Elric of Melniboné

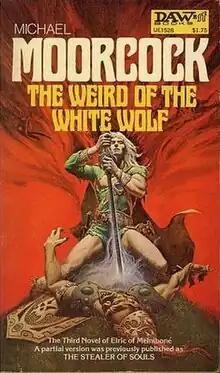
Elric as depicted by Michael Whelan on the 1977 cover of "The Weird of the White Wolf"

Elric of Melniboné is a fictional character created by English writer Michael Moorcock and the protagonist of a series of sword and sorcery stories taking place on an alternative Earth. The proper name and title of the character are Elric VIII, 428th Emperor of Melniboné. Later stories by Moorcock marked Elric as a facet of the Eternal Champion.